Effects of Hurricane Wilma in Florida

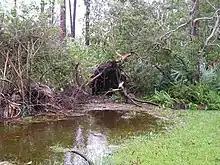
Several trees were uprooted and low-land areas flooded in Palm City, Florida

Wind gusts up to in Hobe Sound resulted in widespread wind damage. Forty-eight residences were destroyed and 120 suffered significant damage, most of which were mobile homes. Over 90% of the county was left without electricity. The county's main hospital, Martin Memorial, sustained enough damage to be unable to receive new patients. Damage to agriculture reached about $48 million. In St. Lucie County, winds destroyed two mobile homes, severely damaged Tradition Field, and deroofed the county Civic Center. Otherwise, winds mainly downed trees and power lines. Losses to vegetation totaled $28 million. Two deaths occurred in St. Lucie County, both in Fort Pierce. One was a man who collapsed during clean-up efforts and the other was a woman who was in a car accident caused by an out of service traffic light.